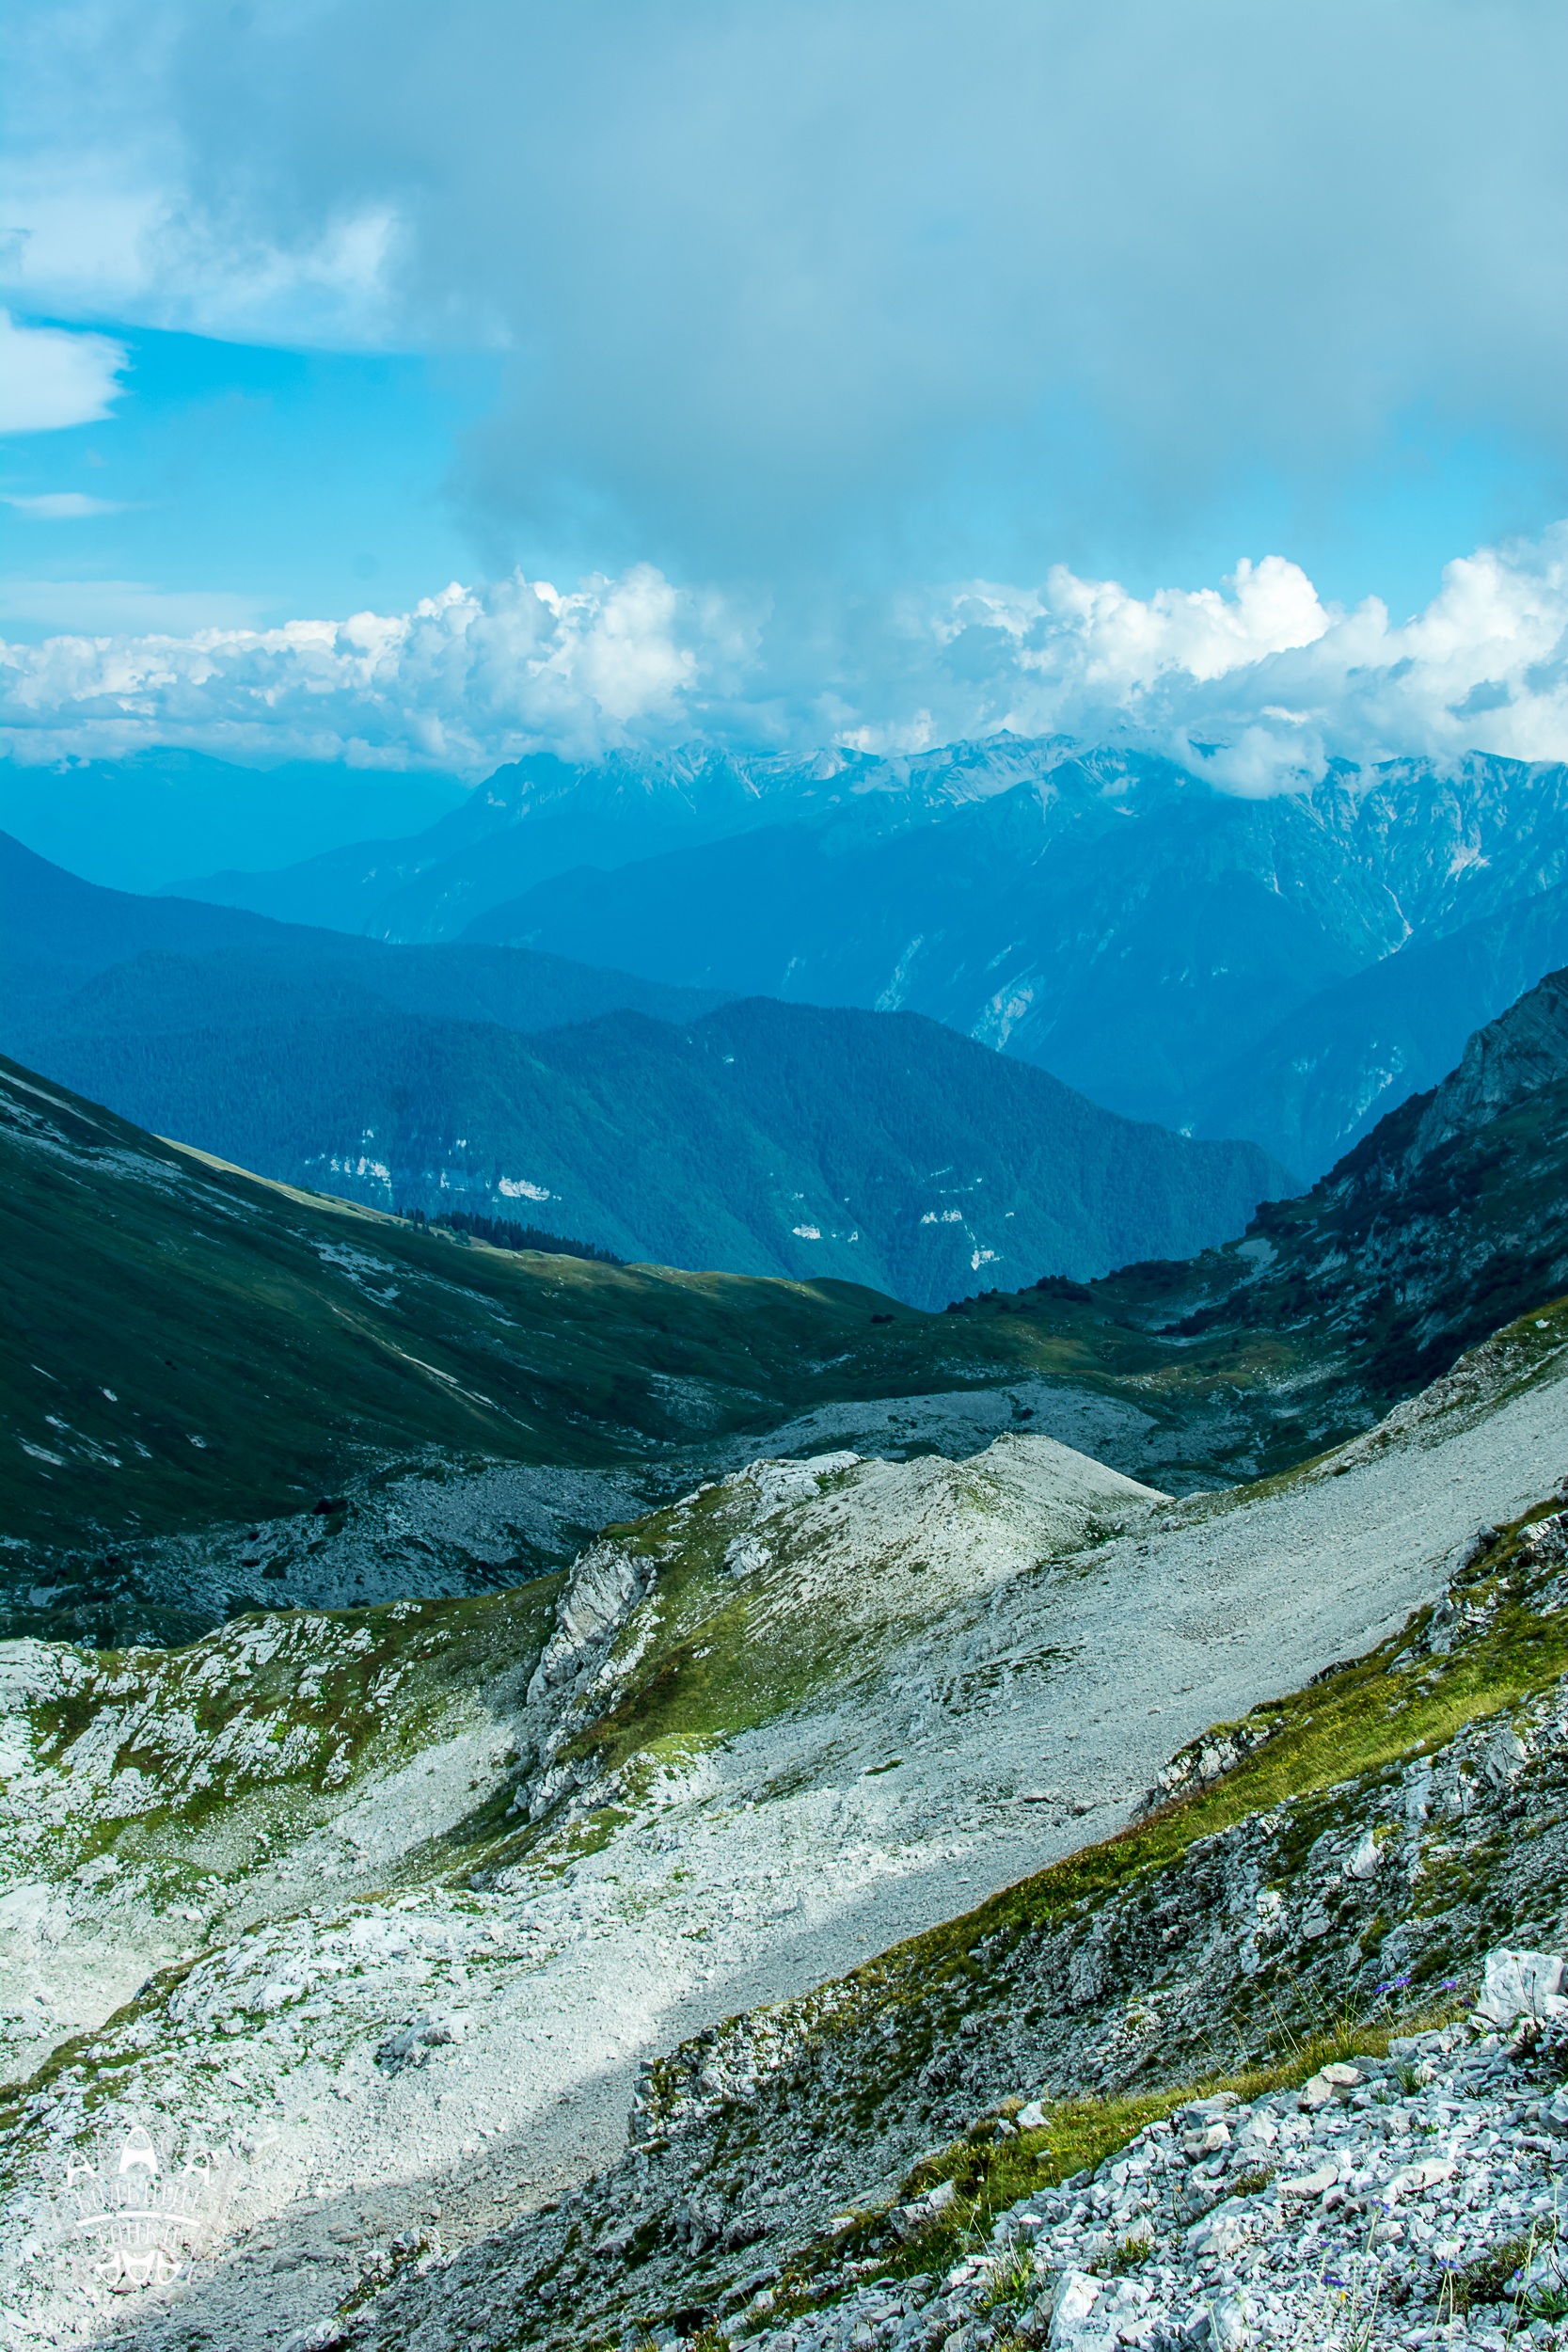
landscape, nature, wilderness, walking, mountain, cloud, hill, lake, valley, mountain range, travel, fjord, tourism, highland, ridge, stones, mountains, alps, plateau, fell, arabica, landform, mountain pass, geographical feature, atmospheric phenomenon, mountainous landforms, glacial landform, abkhazia, mountains of abkhazia, plateau arabica